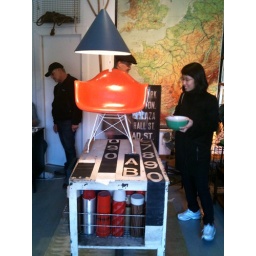
green and red bowl by Pyrex from 50s.